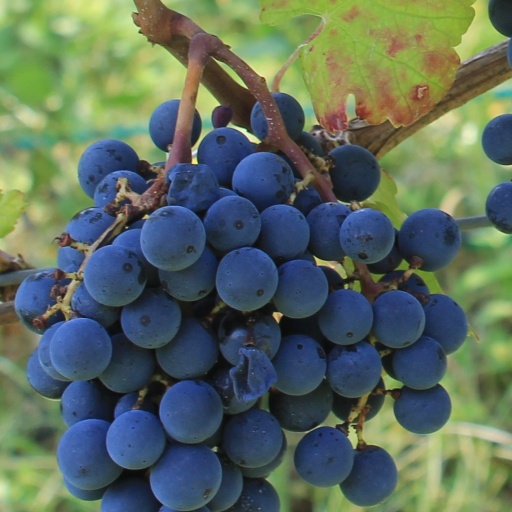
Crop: grape